Describe the emotion expressed in this image:  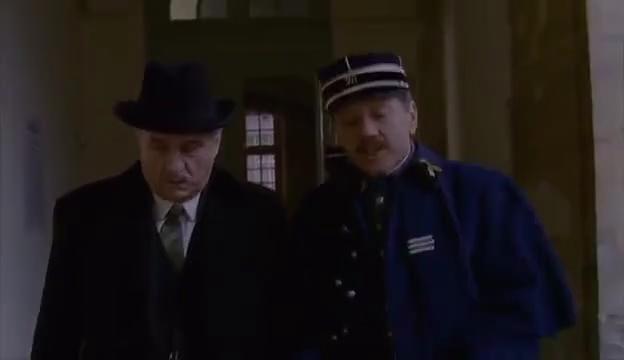
This person displays Pain, valence and arousal with low intensity.